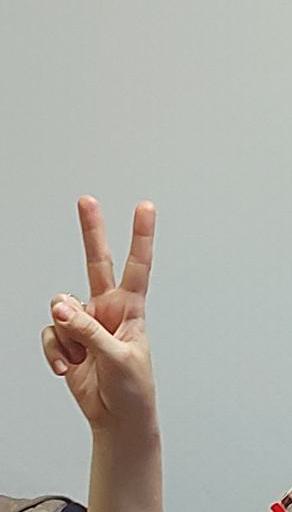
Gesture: peace